Meghri

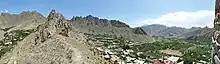
General view from Meghri Fortress

Meghri is the main gate between Armenia and Iran through the nearby Agarak border crossing. The M-2 road that connects the capital Yerevan with Iran, passes through Meghri.